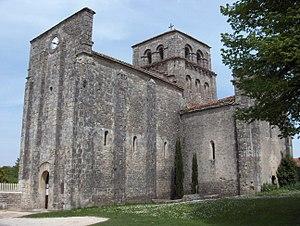
Eglise de Nanclars - Charente - France - Europe
Nanclars est une commune du Sud-Ouest de la France, située dans le département de la Charente.